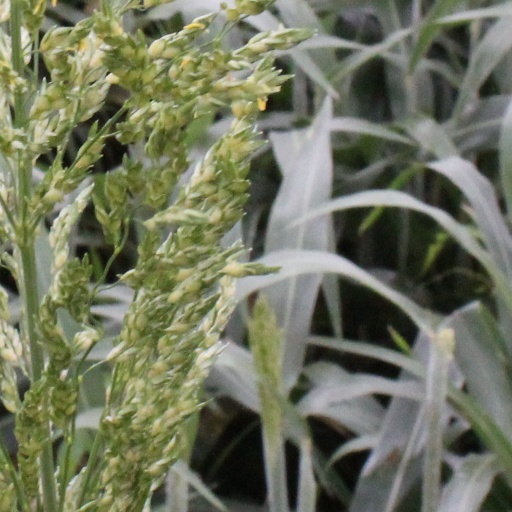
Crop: sorghum